Star Wars: The Rising Storm

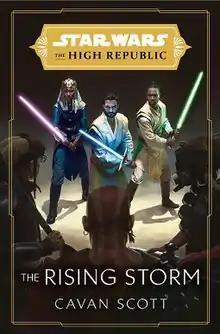

Star Wars: The High Republic: The Rising Storm is a novel written by Cavan Scott in the "" multi-media franchise and a sequel to "Light of the Jedi". Taking place approximately 200 years before the events of ", The Rising Storm" builds on previous "High Republic" novels and comics centering on the war between the Jedi Order and the Nihil. It was released by Del Rey on June 29, 2021.